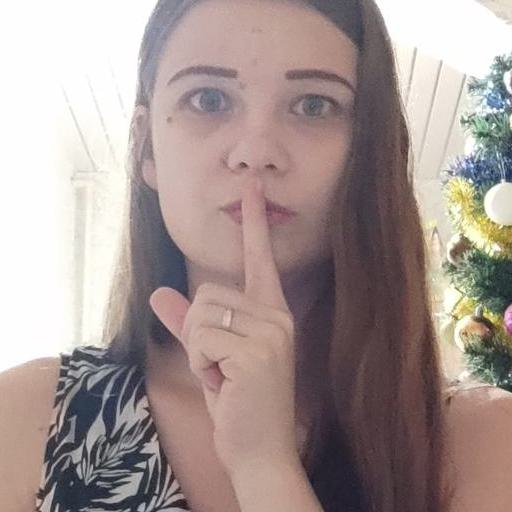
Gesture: mute